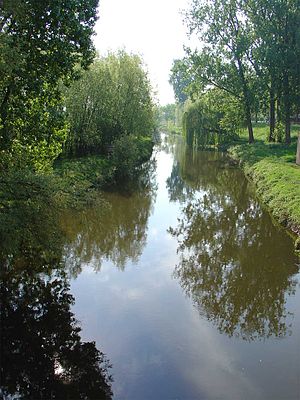
Gennep / Galleri
Gennep er en kommune og en by, beliggende i den sydlige provins Limburg i Nederlandene. Kommunens areal er på 47,71 km², og indbyggertallet er på 17.070 pr. 1. april 2016. Kommunen grænser op til Bergen, Boxmeer, Cuijk, Mook en Middelaar, Groesbeek, Kranenburg og Goch.